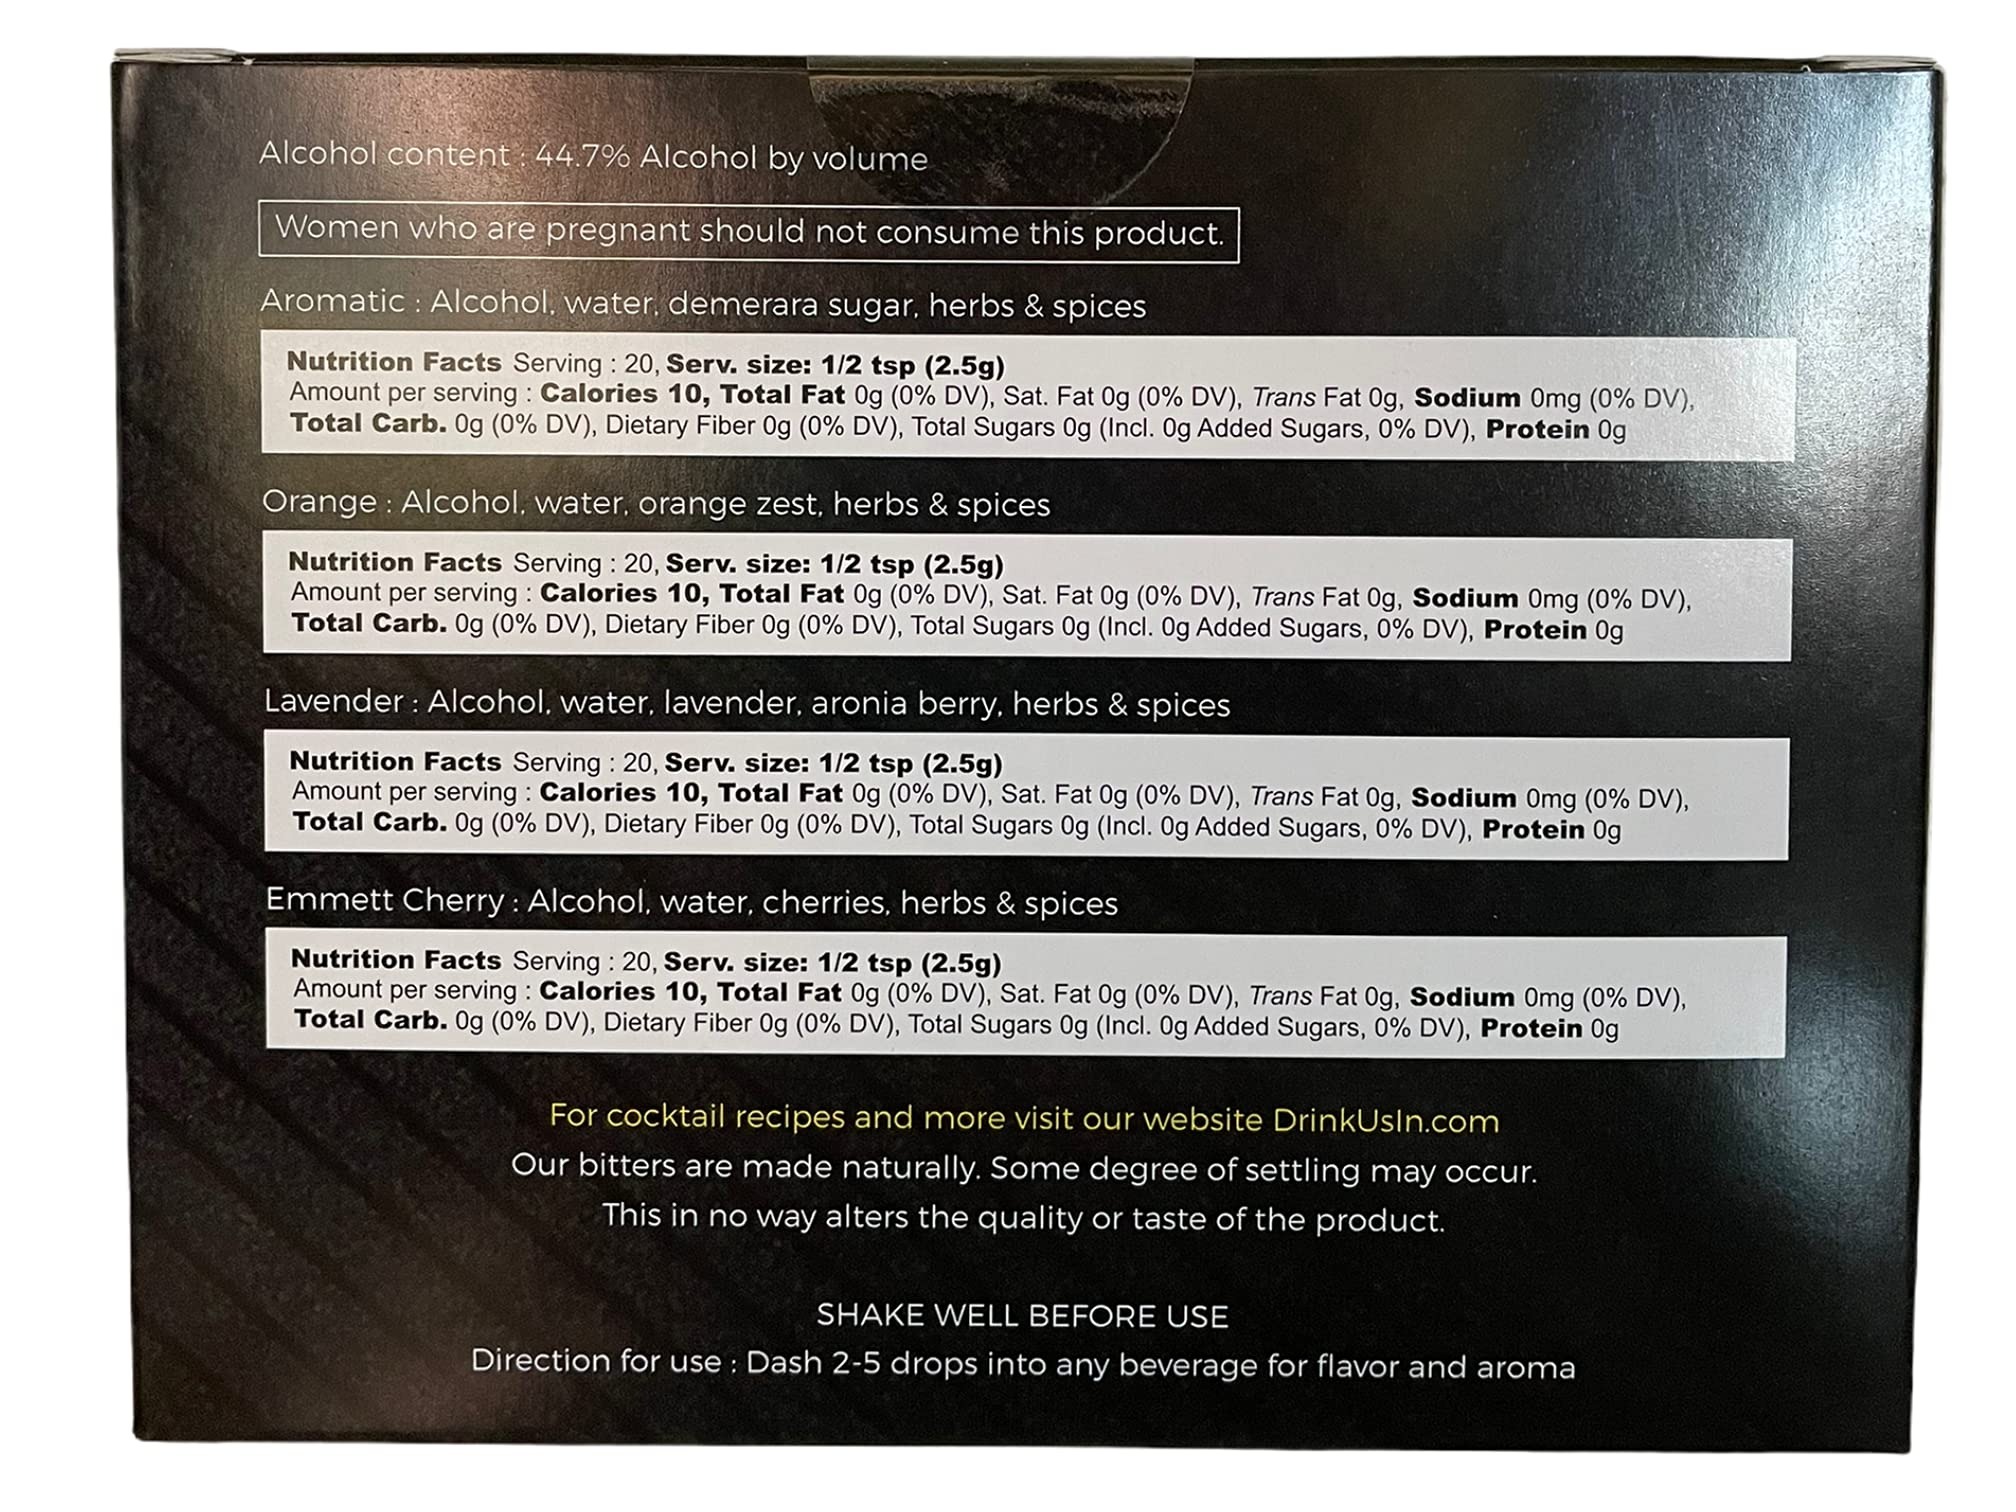
Item Name: Warn Reserve Cocktail Bitters Traditional Variety Pack – Lavender, Emmett Cherry, Aromatic, and Orange Bitters – Small Batch, Natural Ingredients – 4 Pack (1.7 fl oz Bottles) – Perfect Cocktail Bitters Gift Set
Bullet Point 1: FOUR FLAVOR SAMPLER – Includes Lavender Bitters, Emmett Cherry Bitters, Aromatic Bitters, and Orange Bitters – 1.7 fl. oz. each
Bullet Point 2: HANDCRAFTED COCKTAIL BITTERS – Made with natural ingredients, small-batch crafted in the Pacific Northwest
Bullet Point 3: PERFECT GIFT FOR COCKTAIL LOVERS – Ideal for home bartenders, weddings, mixology kits, and creative cocktail gifts
Bullet Point 4: VERSATILE FLAVOR PROFILES – Floral, cherry, citrus, and aromatic spice flavors to enhance gin, whiskey, tequila, and vodka cocktails
Bullet Point 5: CRAFTED WITH CARE – Fresh, local sourcing from Idaho and surrounding regions to guarantee premium quality and flavor extraction
Bullet Point 6: BARREL-AGED flavors for depth, aroma, and complexity
Product Description: Experience the art of craft mixology with the Warn Reserve Cocktail Bitters Spring Variety Pack. Featuring four 1.7 fl. oz. bottles of small-batch, handcrafted bitters, this set includes our award-winning Lavender Bitters, Emmett Cherry Bitters, Aromatic Bitters, and Orange Bitters. Perfect for creative cocktails, at-home bartenders, and professional mixologists alike. Our Lavender Bitters deliver a floral burst, ideal for gin cocktails, tonics, and light spritzers. Emmett Cherry Bitters are crafted from the sweetest Northwest cherries, grown in the fertile lands of Emmett, Idaho. Aromatic Bitters bring rich, barrel-aged spice to classics like Old Fashioneds and Manhattans, while our Orange Bitters offer a traditional, zesty citrus pop that brightens any drink. This cocktail bitters gift set makes a unique and thoughtful gift for cocktail lovers, mixology enthusiasts, weddings, parties, and home bar collections. Made with natural ingredients, Warn Reserve Bitters honor the craft traditions of the Pacific Northwest, using fresh, locally sourced fruits, botanicals, and barks for a true artisanal flavor. Elevate your cocktails with the finest floral bitters, cherry bitters, aromatic bitters, and orange bitters — all in one premium sampler pack. Perfect for experimenting with new cocktail recipes, gifting, or upgrading your favorite whiskey, gin, or tequila cocktails.
Value: 6.8
Unit: Fl Oz

Price: 34.99